Aritz Elustondo

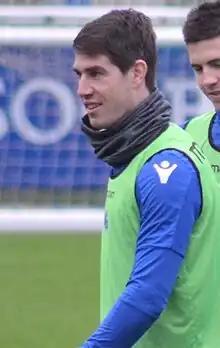
Elustondo with Real Sociedad in 2018

Aritz Elustondo Irribarria (born 28 March 1994) is a Spanish professional footballer who plays mainly as a right-back but also as a central defender for La Liga club Real Sociedad.